List of birds of North America

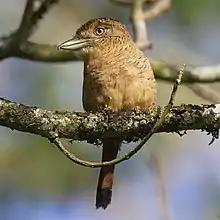
Barred puffbird

Trogons are residents of tropical forests worldwide and have soft, often colorful, feathers with distinctive male and female plumage. They have compact bodies with long tails and short necks.